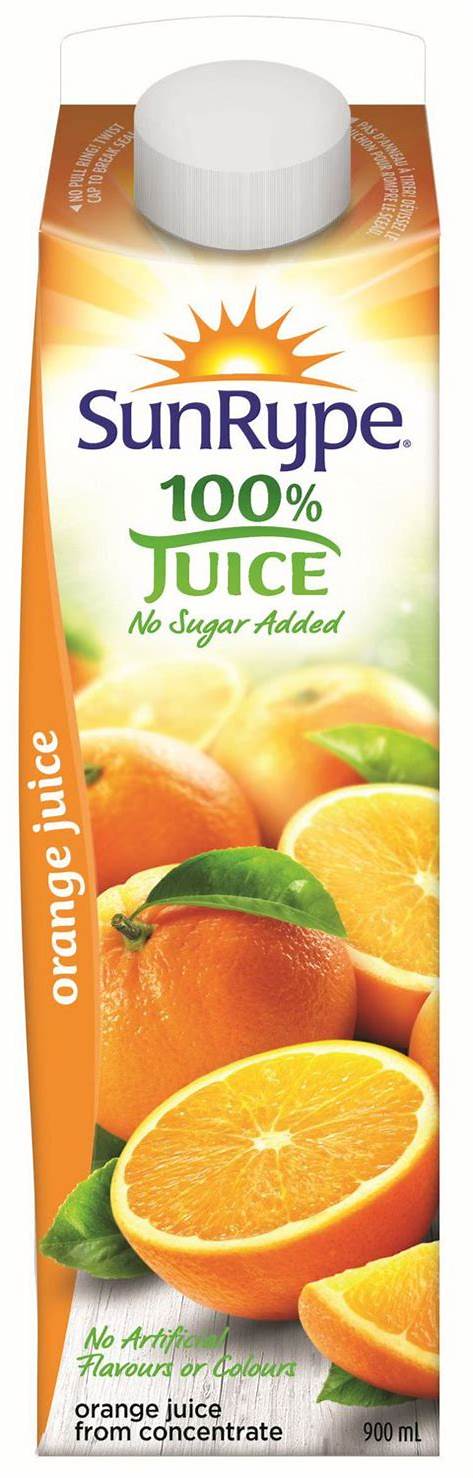
Waste category: cardboard